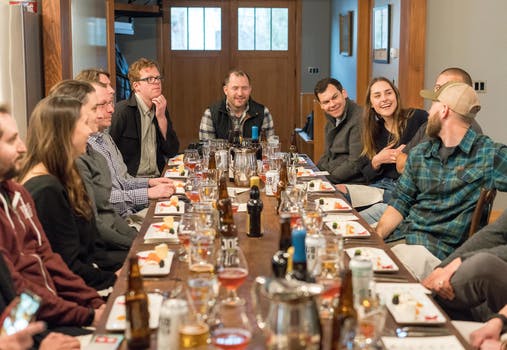
Label: No Watermark